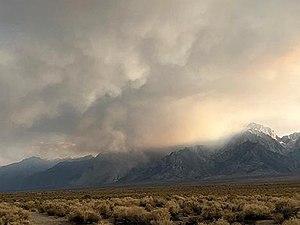
Les incendies de 2018 en Californie sont une série de feux de forêts ayant lieu en Californie en 2018. Au 8 août 2018, le California Department of Forestry and Fire Protection a recensé le chiffre de 5 616 feux ayant brûlé plus de 4 346 kilomètres carrés.